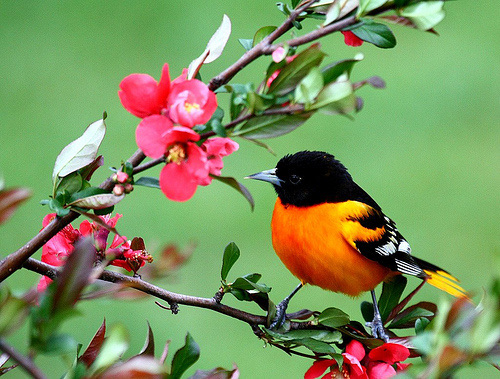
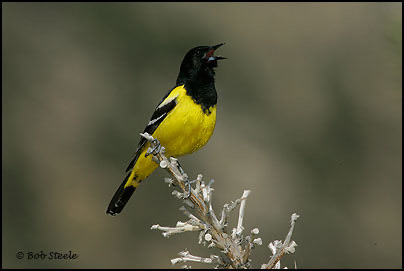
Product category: misc
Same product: yes